Frank D. Padgett

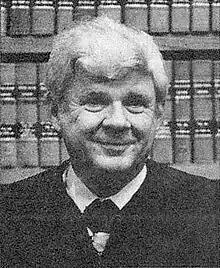
Justice Frank D. Padgett

Frank David Padgett (March 9, 1923 – July 11, 2021) was an American judge and World War II B-24 bomber pilot. Padgett grew up during the Great Depression and earned a scholarship to Harvard College in Massachusetts. Before he could graduate however, he was called to active duty in the U.S. Army Air Force and for the next 13 months, trained as a pilot.